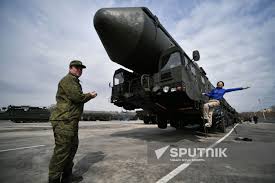
Label: Rs-24